Emperor Wu of Southern Qi

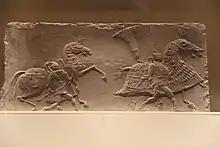
Brick relief of armoured cavalry, Southern Qi

As crown prince, Xiao Ze was often involved in the important matters of state. In 479, for example, when the official Xie Duo publicly displayed refusal to submit to Emperor Gao after he took the throne, Xiao Ze suggested that Emperor Gao execute Xie to warn others, but Emperor Gao refused, instead finding another excuse to remove Xie.